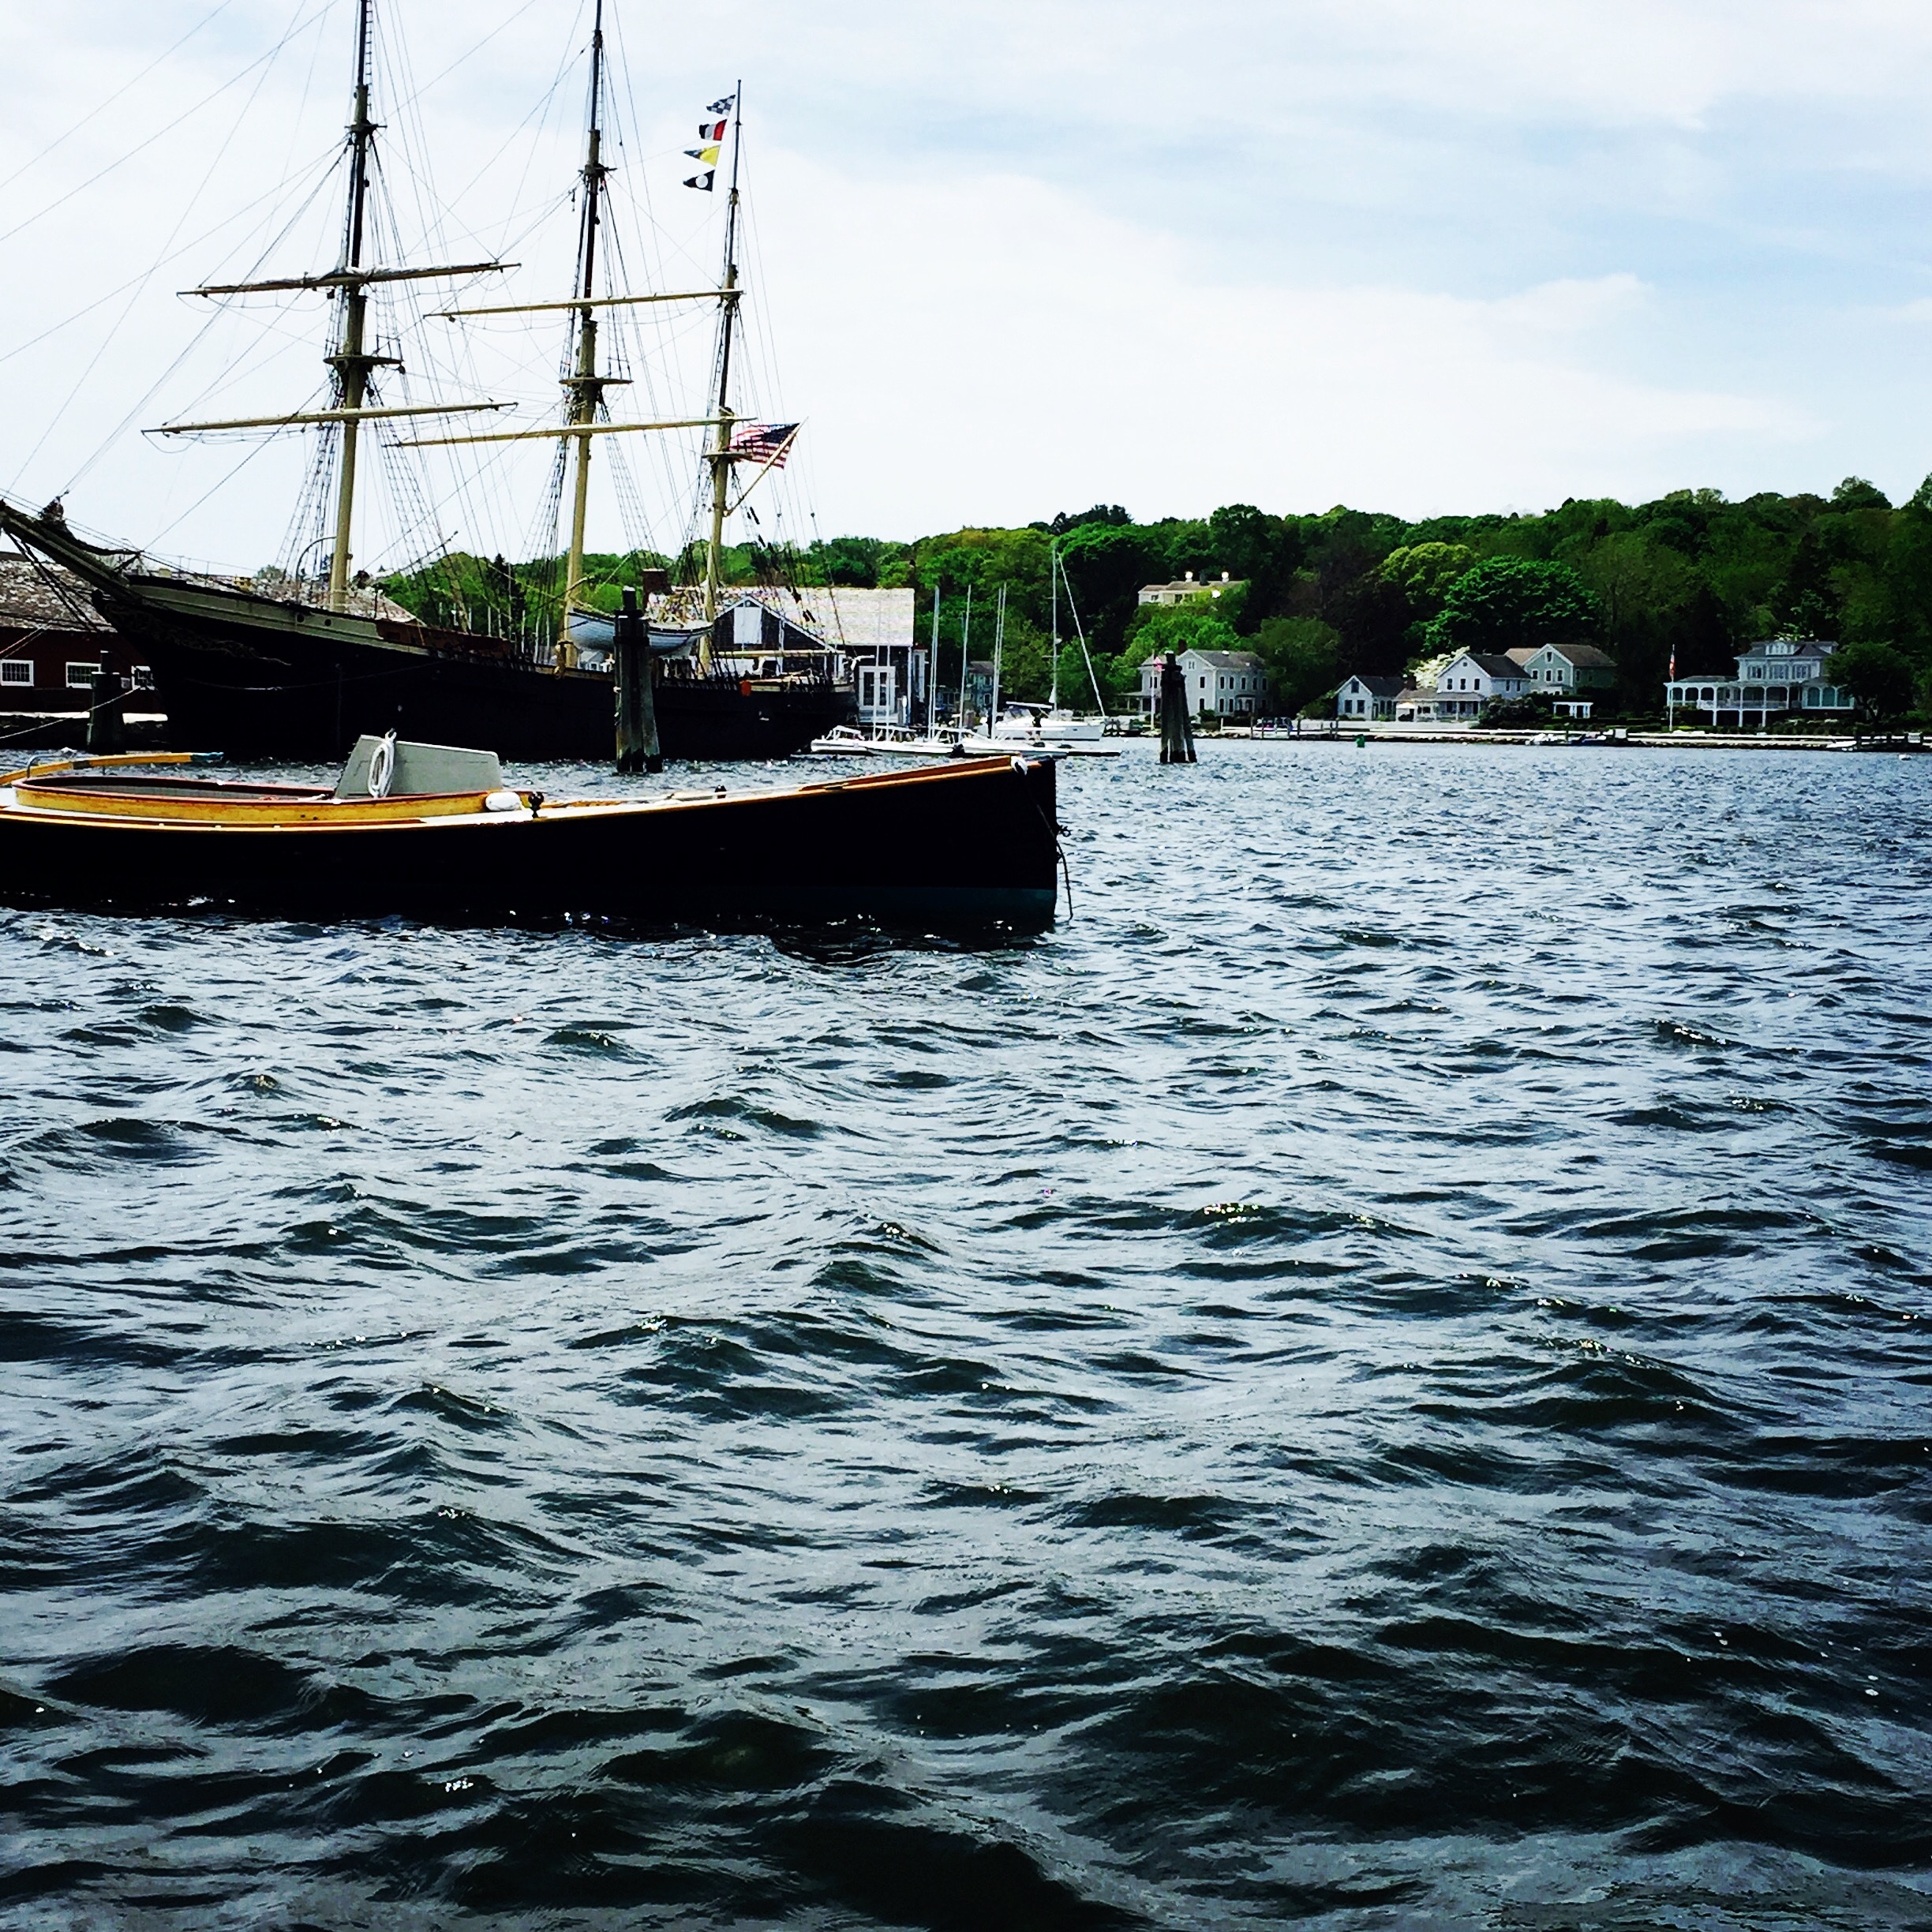
sea, coast, water, boat, ship, vehicle, mast, bay, harbor, sailboat, boating, sail, channel, watercraft, schooner, sailing ship, fishing vessel, tall ship